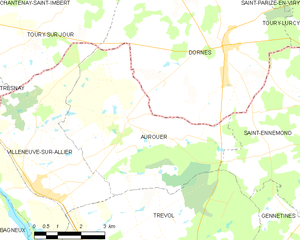
Carte des communes françaises: Aurouër